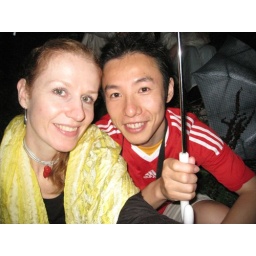
Me and the boy - finally I get him in a Liverpool shirt